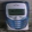
Label: telephone